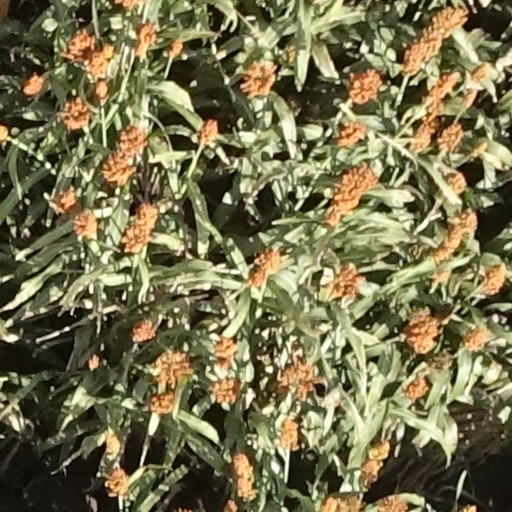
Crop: sorghum